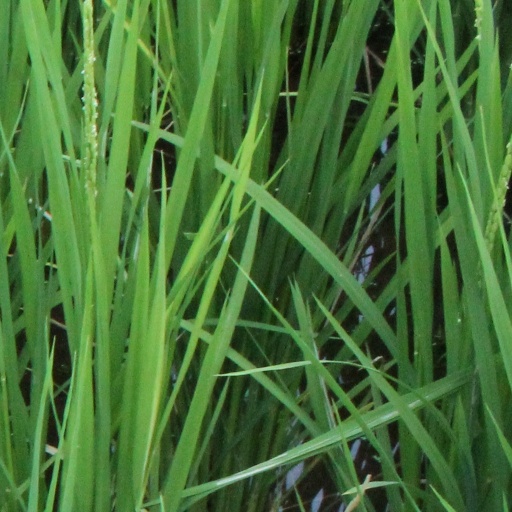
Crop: rice